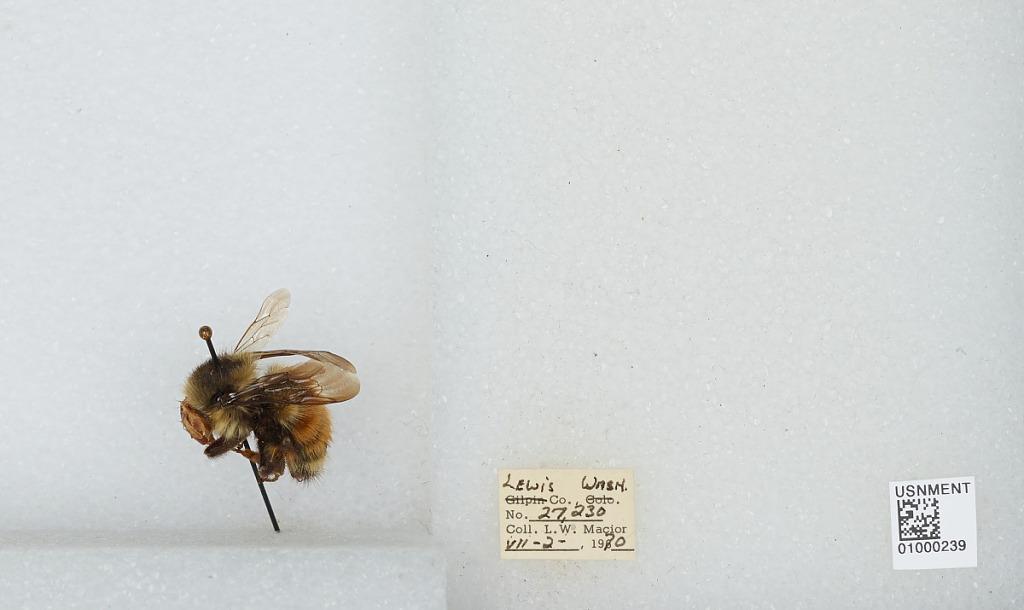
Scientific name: Bombus (Pyrobombus) melanopygus Nylander
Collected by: L. Macior
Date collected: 1970-7-2
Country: United States
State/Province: Washington